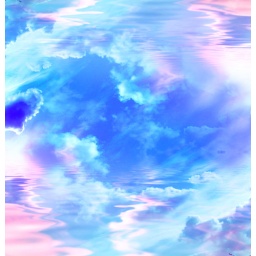
white clouds in a clear blue sky